Neva Enfilade of the Winter Palace

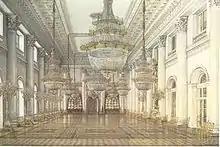
The Nicholas Hall, by Konstantin Ukhtomsky (1879)

The Nicholas Hall is located in the centre of the enfilade. The largest room in the palace at , it was originally simply known as the Great Hall, and was the setting for many imperial balls and receptions. Following the death of Nicholas I in 1855, a large equestrian portrait of the late tsar was hung from the wall, and the hall was renamed the Nicholas Hall.